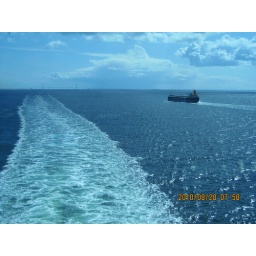
see the marks on the water made by our ship,and the bridge far behind,Aug.28